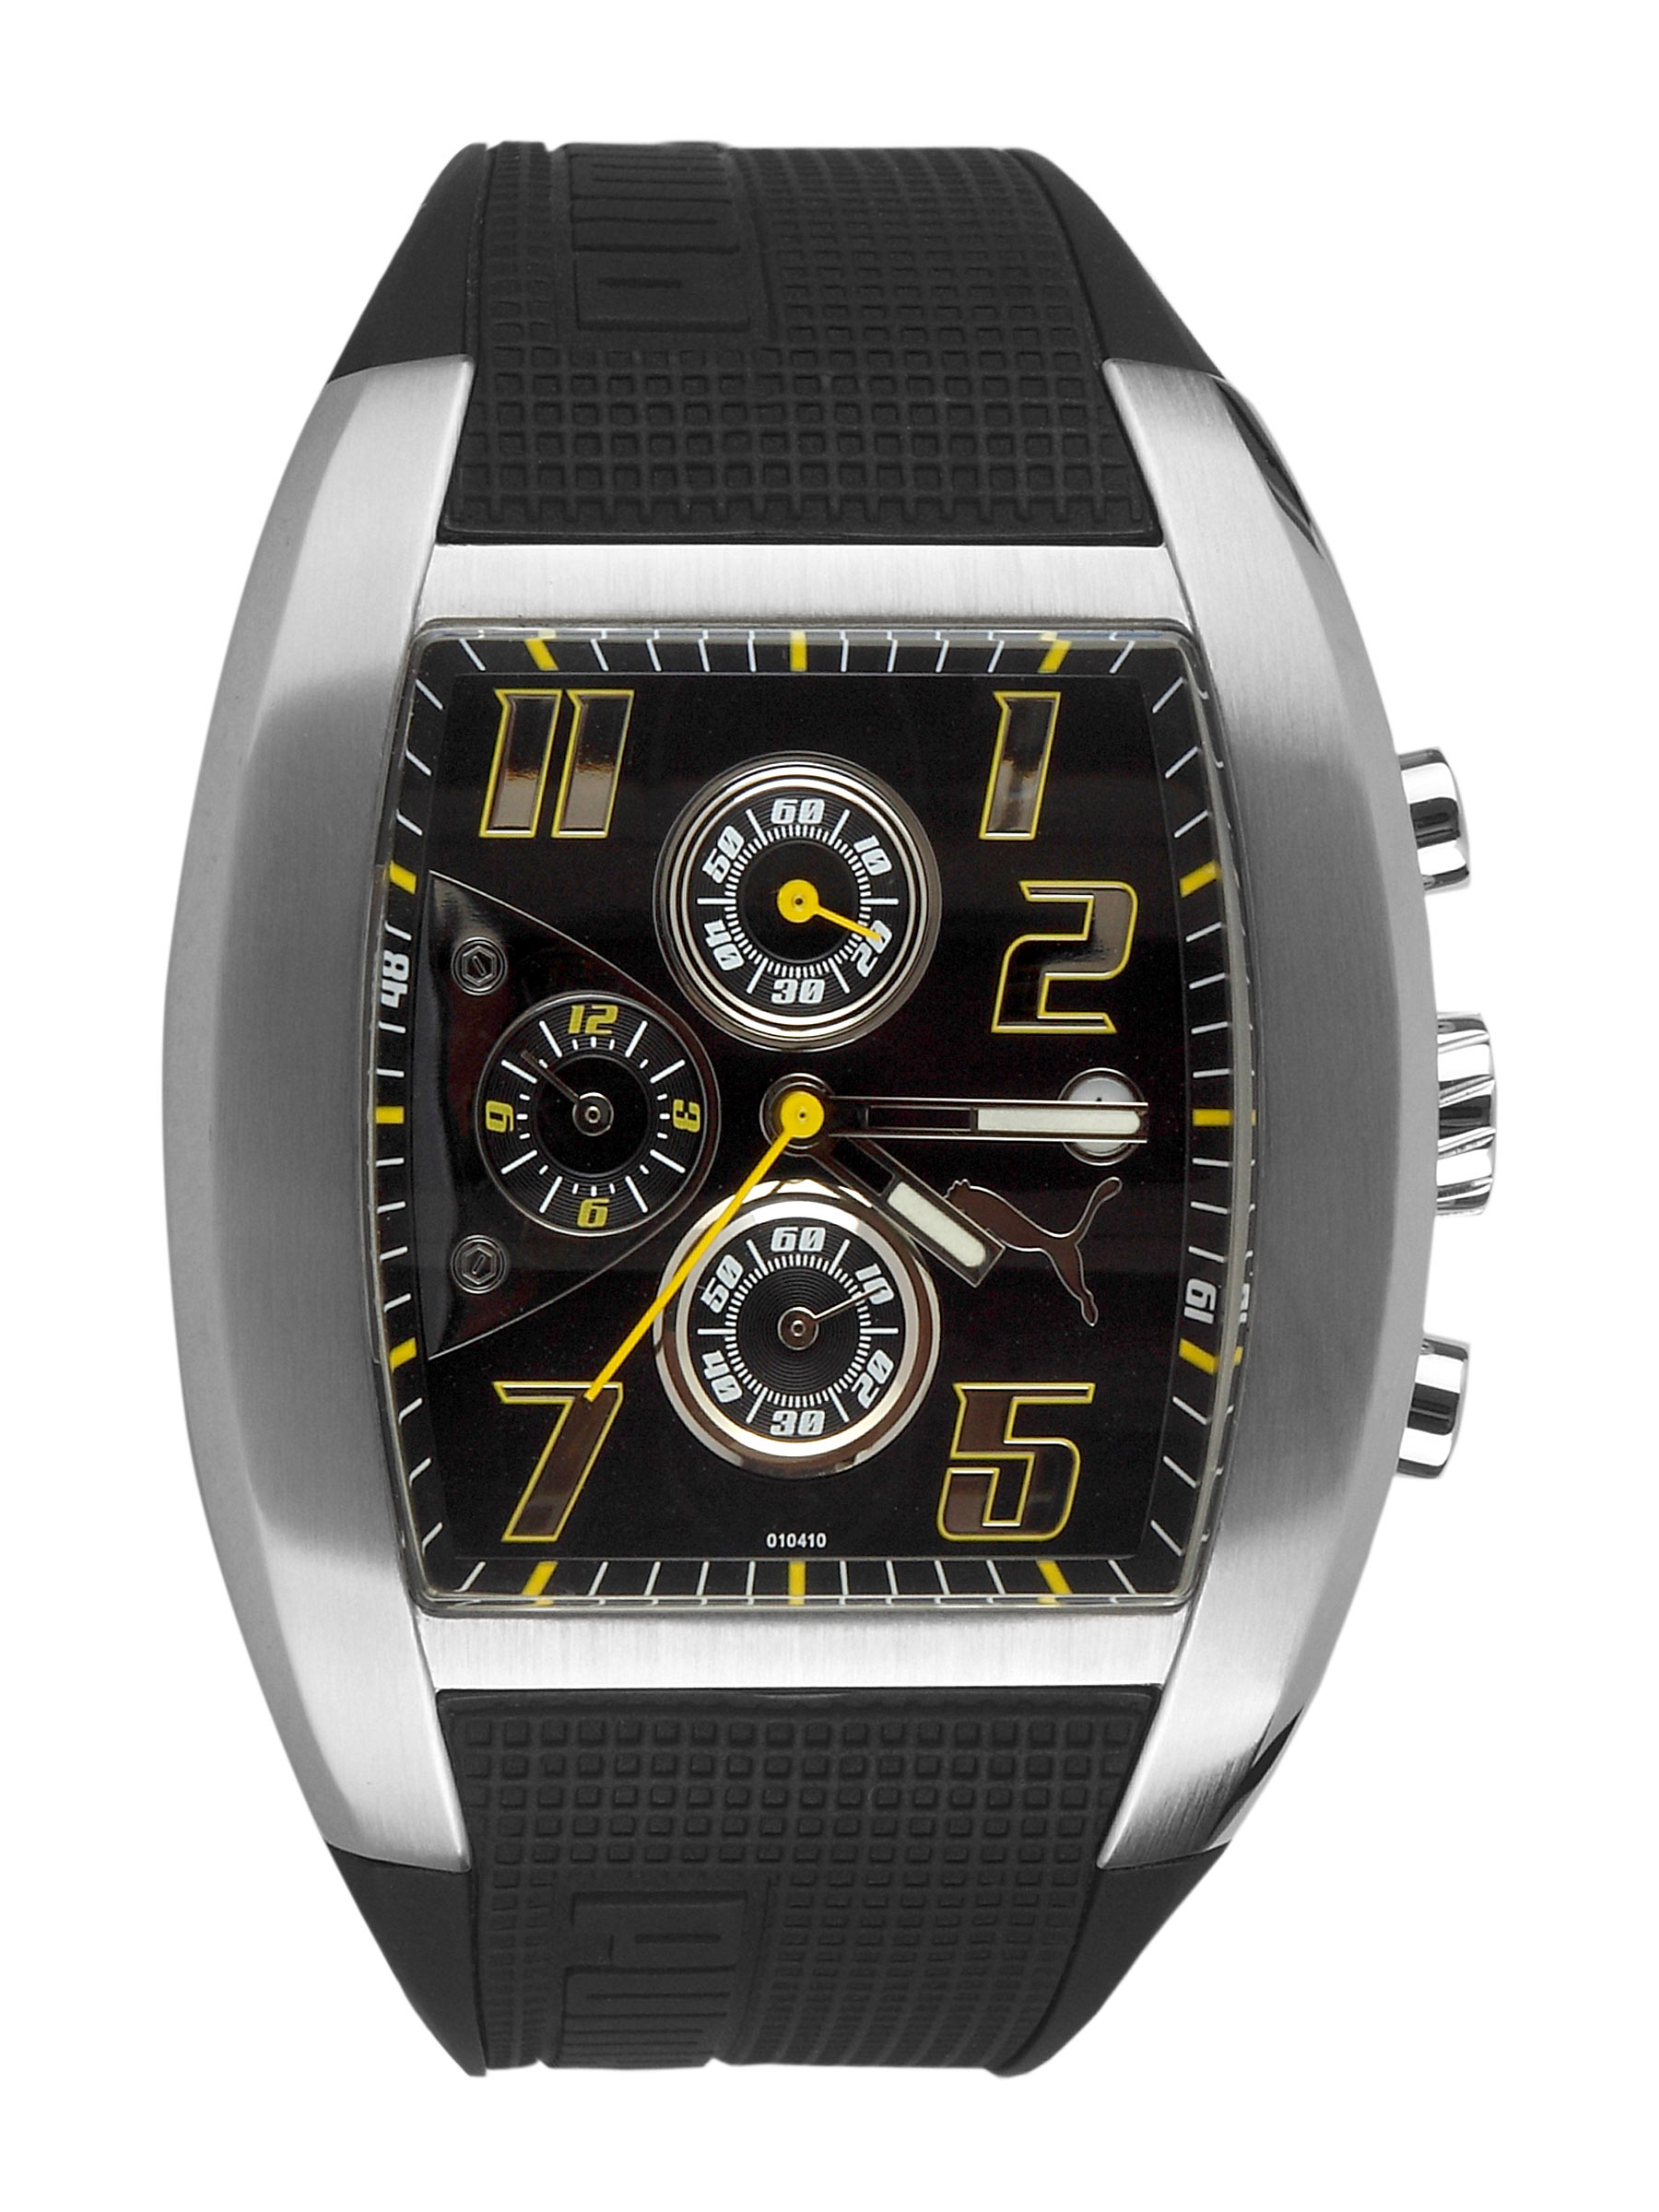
Puma Men Top Indication Silver Black Watch
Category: Accessories / Watches / Watches
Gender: Men
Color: Black
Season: Winter 2016
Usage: Casual